Question: Please indicate a possible affordance area of the soccer ball that can be used for catching
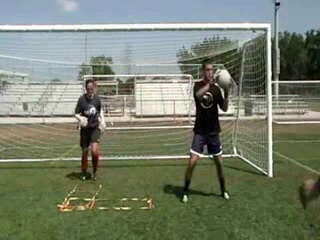
Answer: [214.5, 67, 233.5, 86]